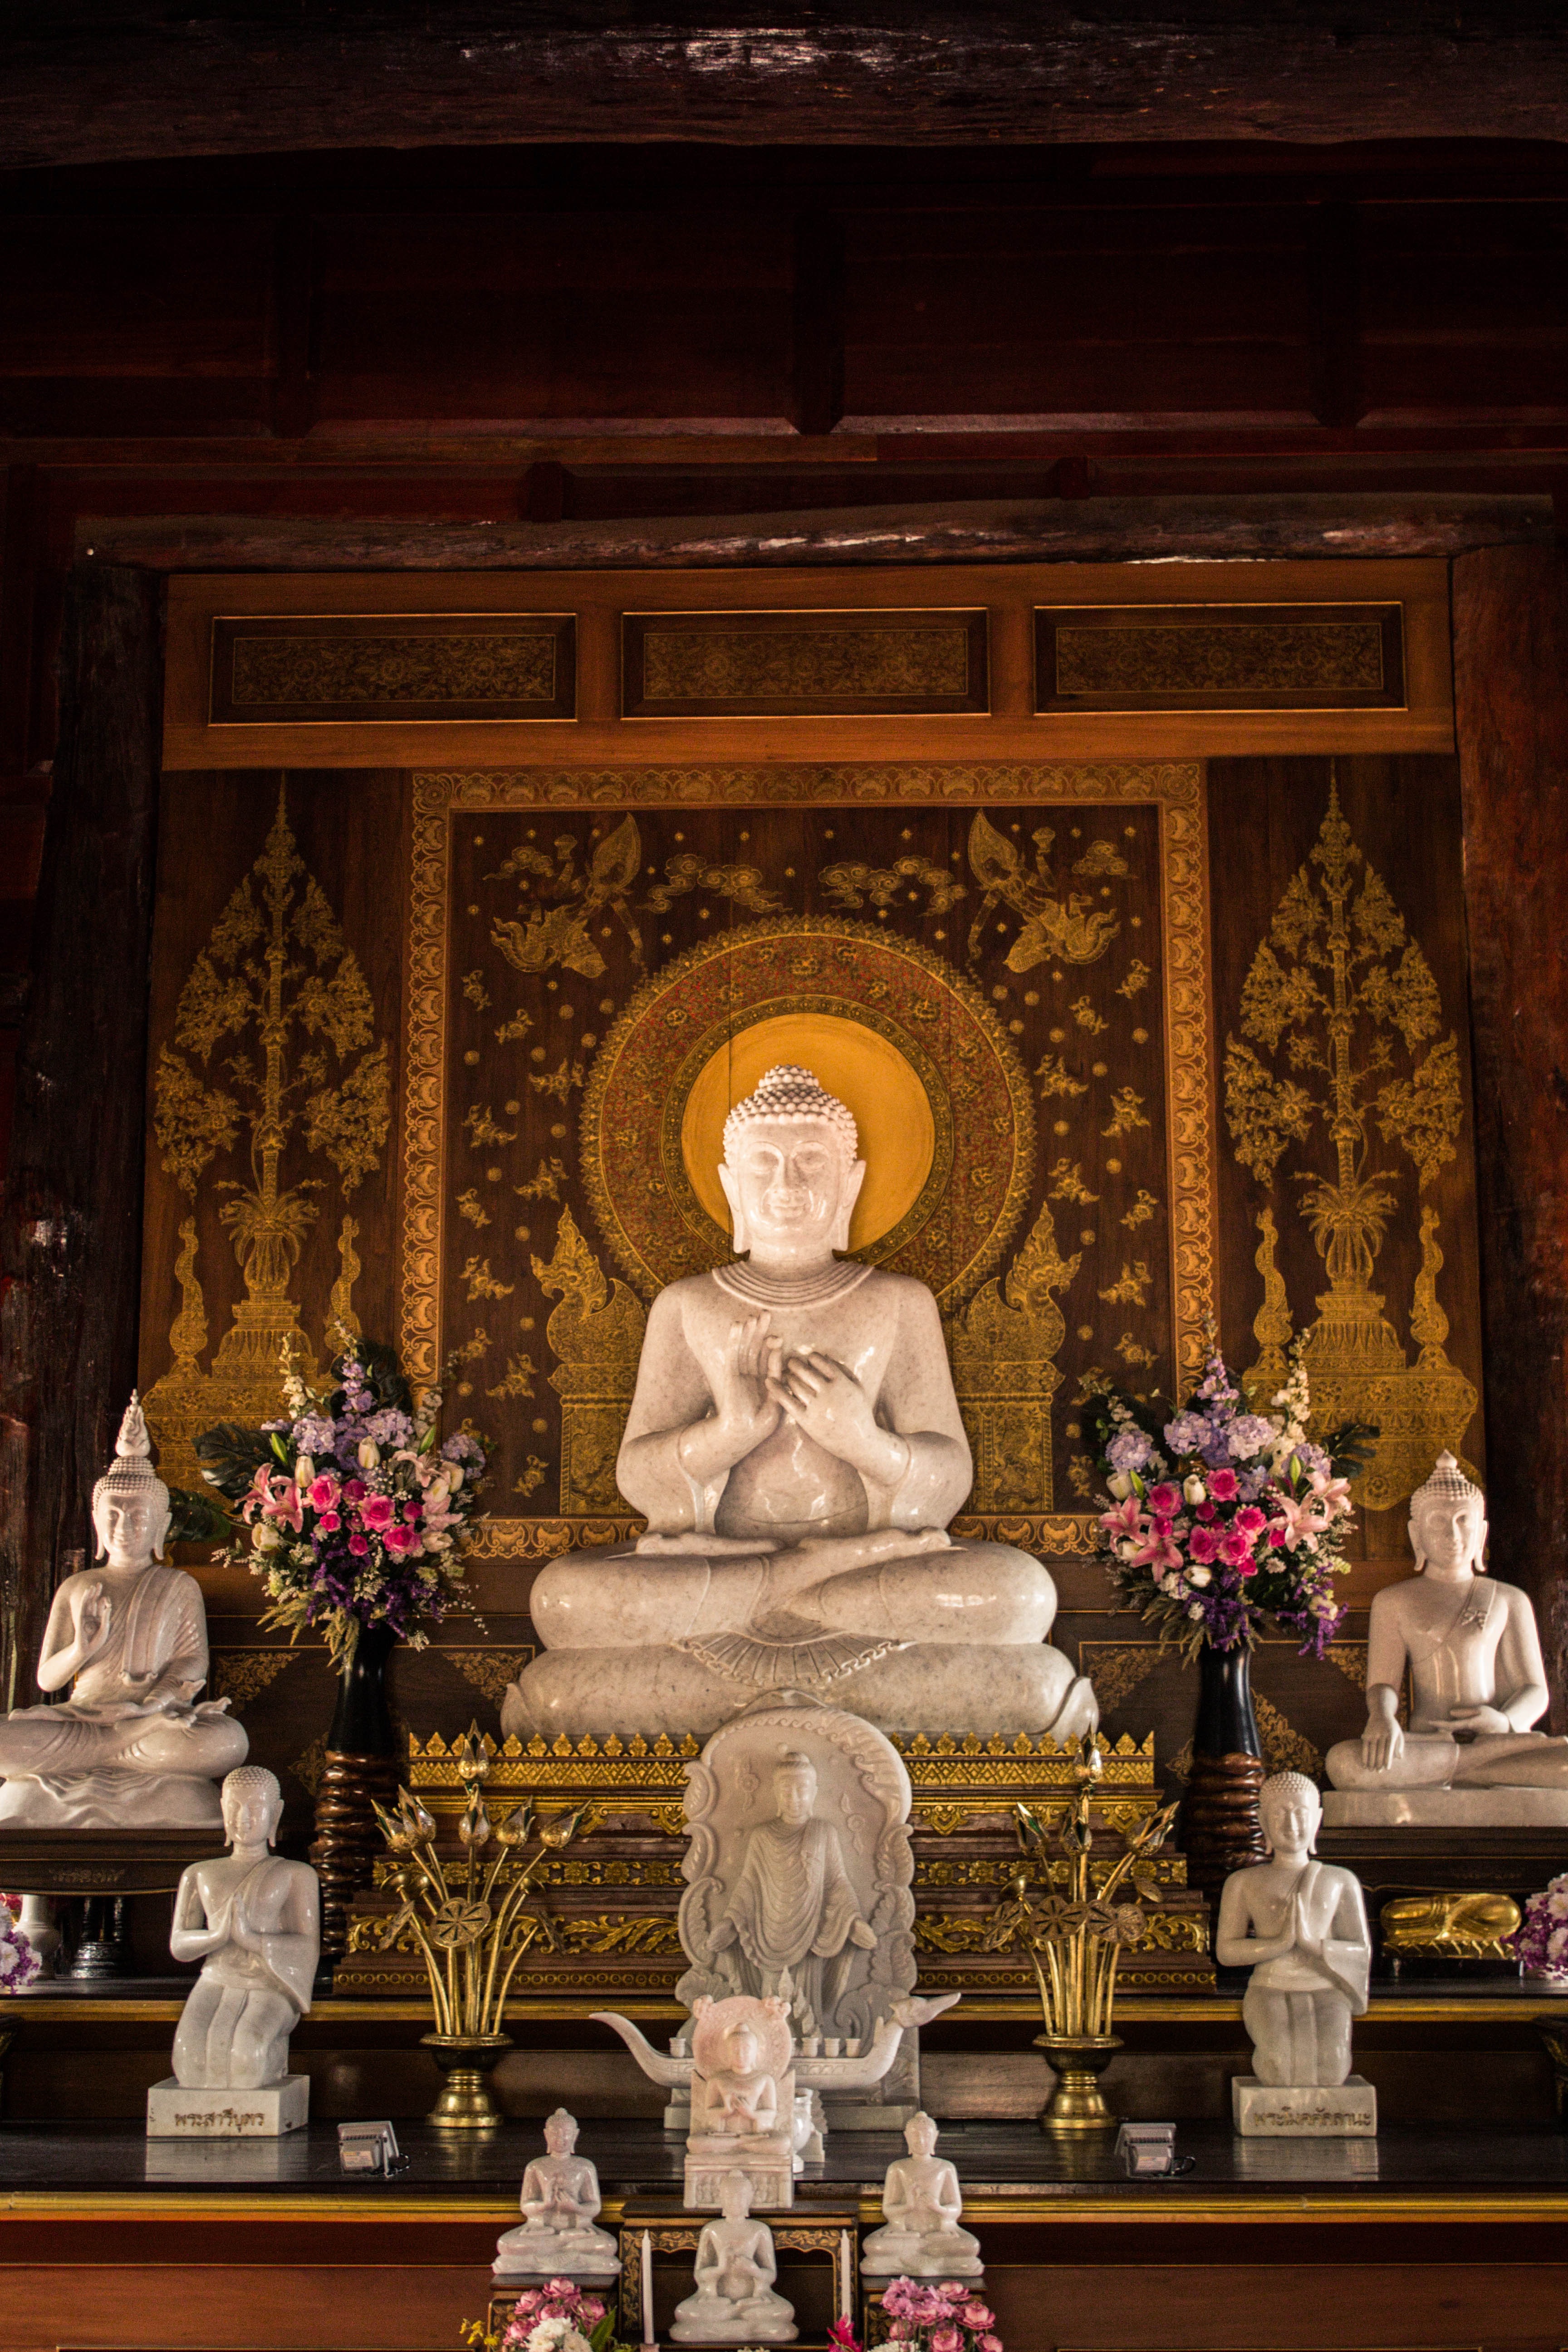
religion, measure, place of worship, temple, altar, shrine, gautama buddha, ancient history, wat tha sai